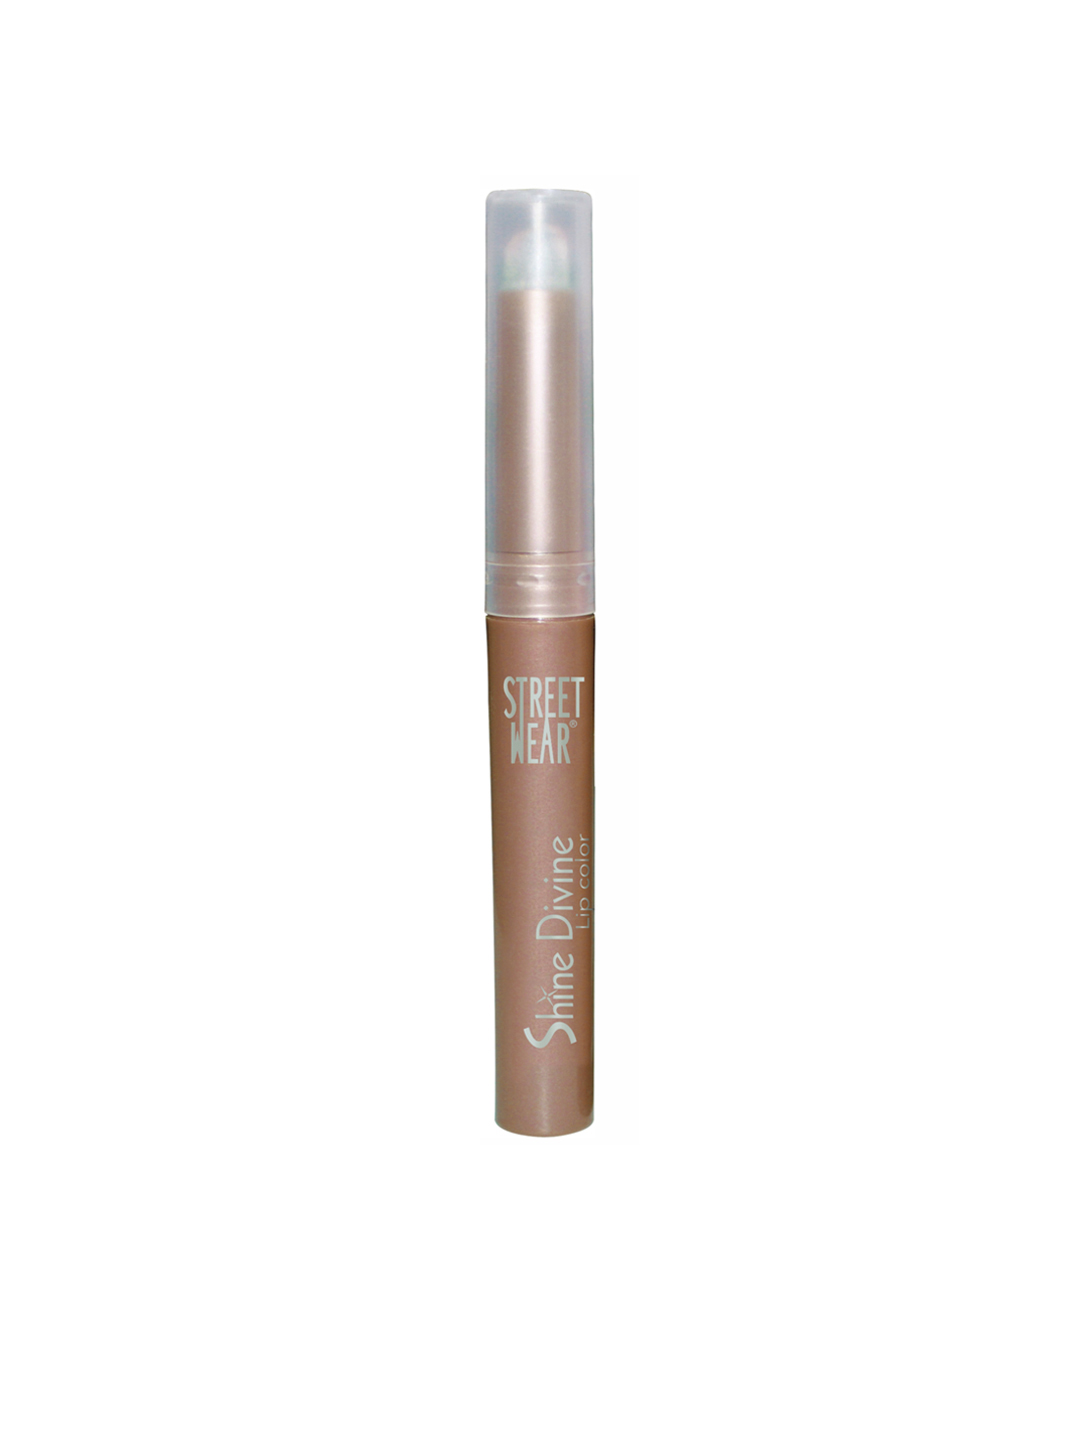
Streetwear Shine Divine Nude Silk Lip Gloss
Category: Personal Care / Lips / Lip Gloss
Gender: Women
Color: Skin
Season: Spring 2017
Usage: NA